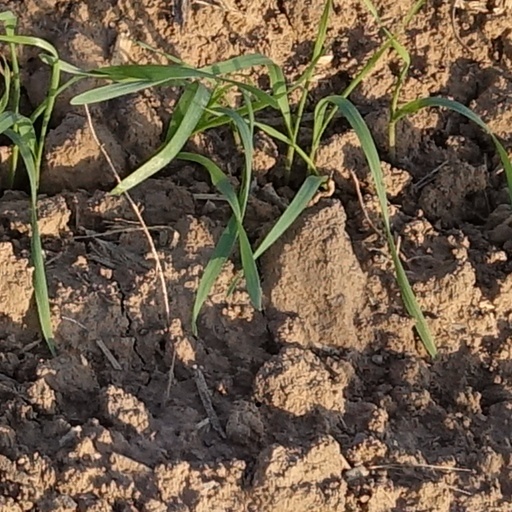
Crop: wheat